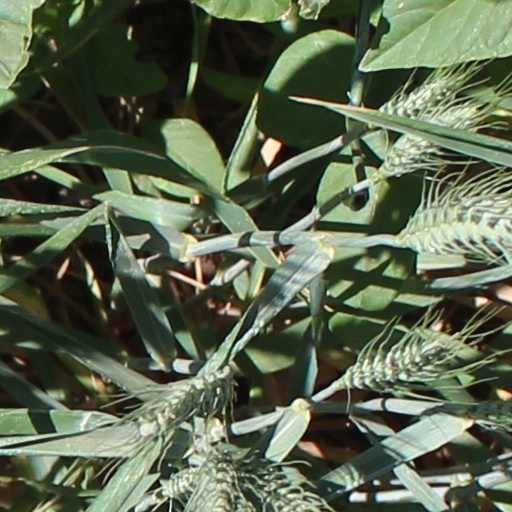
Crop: wheat